Answer in natural language. Consider the 3D positions of the objects in the scene and not just the 2D positions in the image. Is the centerpoint of  circular glass table with thin metallic legs at a higher height than low brown storage unit? Choose between the following options: yes or no
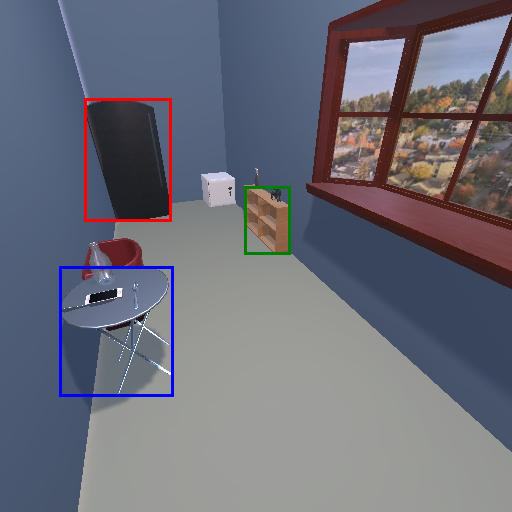
<answer>yes</answer>